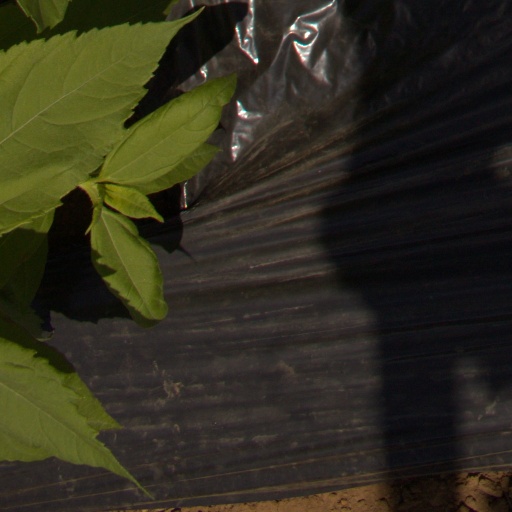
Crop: Jerusalem artichoke